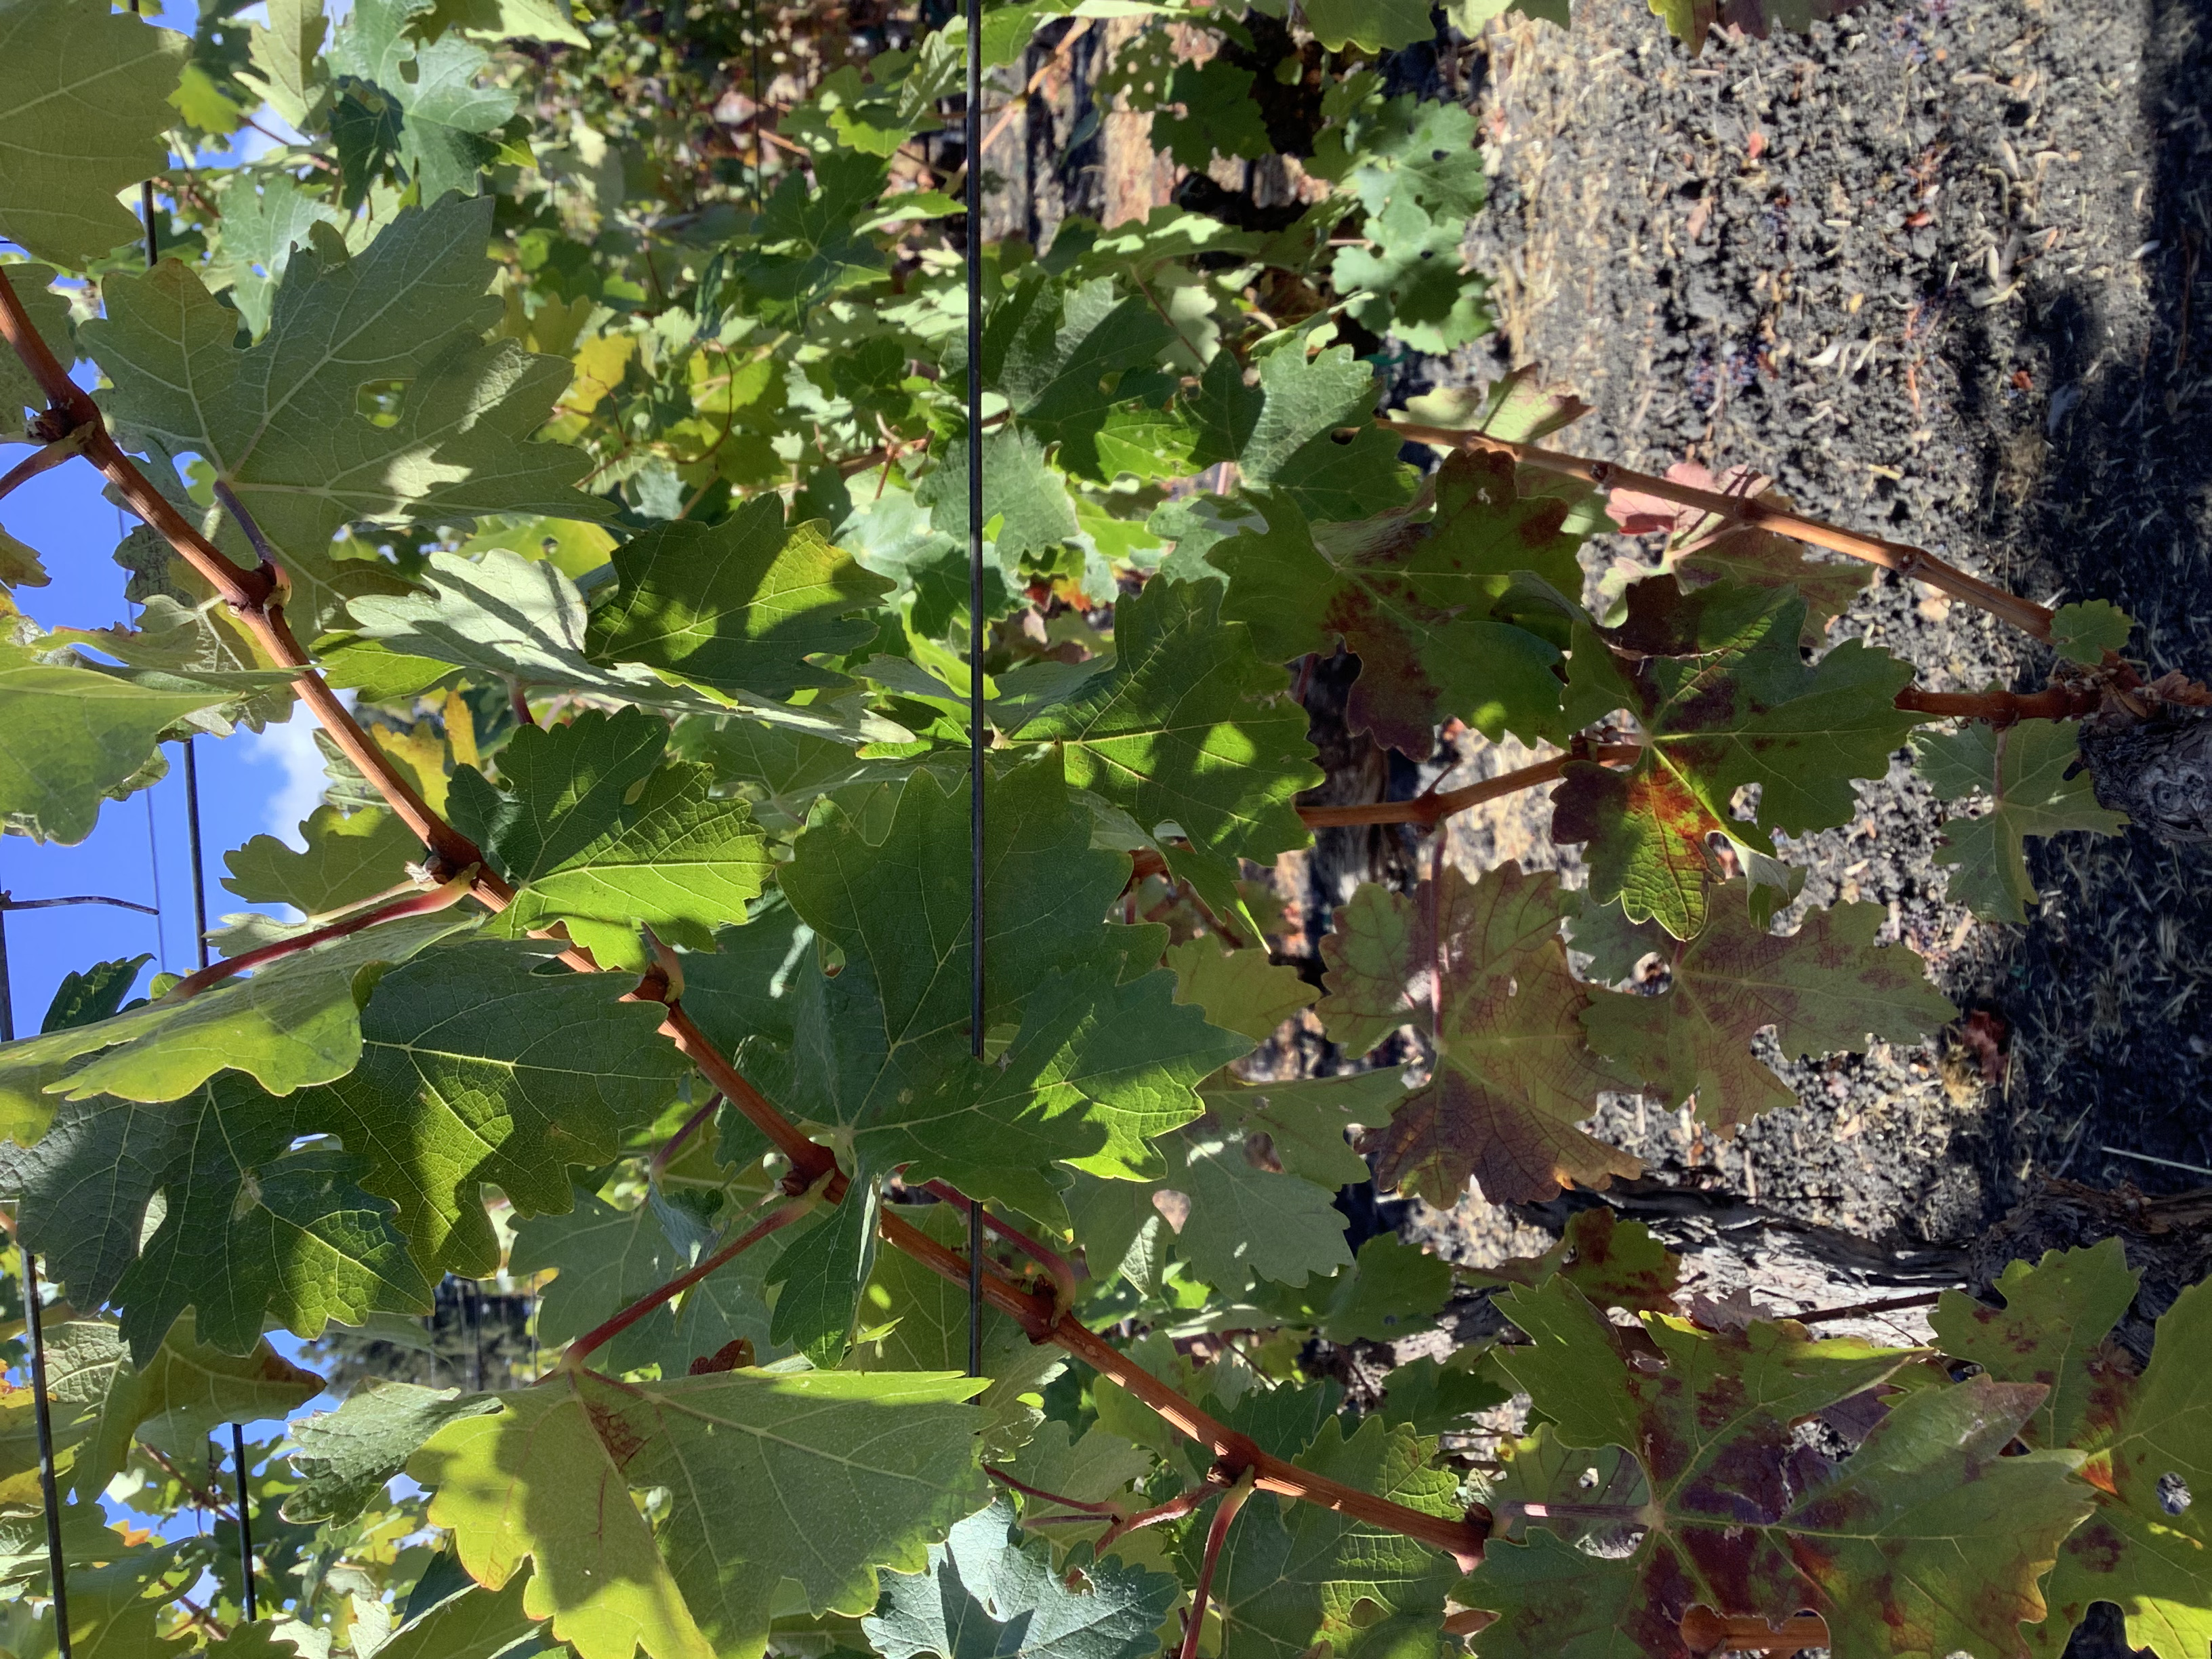
Label: Red Blotch